Echinocereus engelmannii

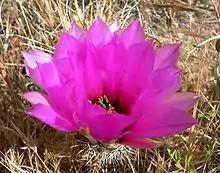
Detail of bloom, strawberry hedgehog

Echinocereus engelmannii, the strawberry hedgehog cactus or Engelmann's hedgehog cactus, is a cactus commonly found in desert areas of the southwestern United States and the adjacent areas of Mexico, including the states of California, Nevada, Utah, Arizona, Baja California and Sonora.